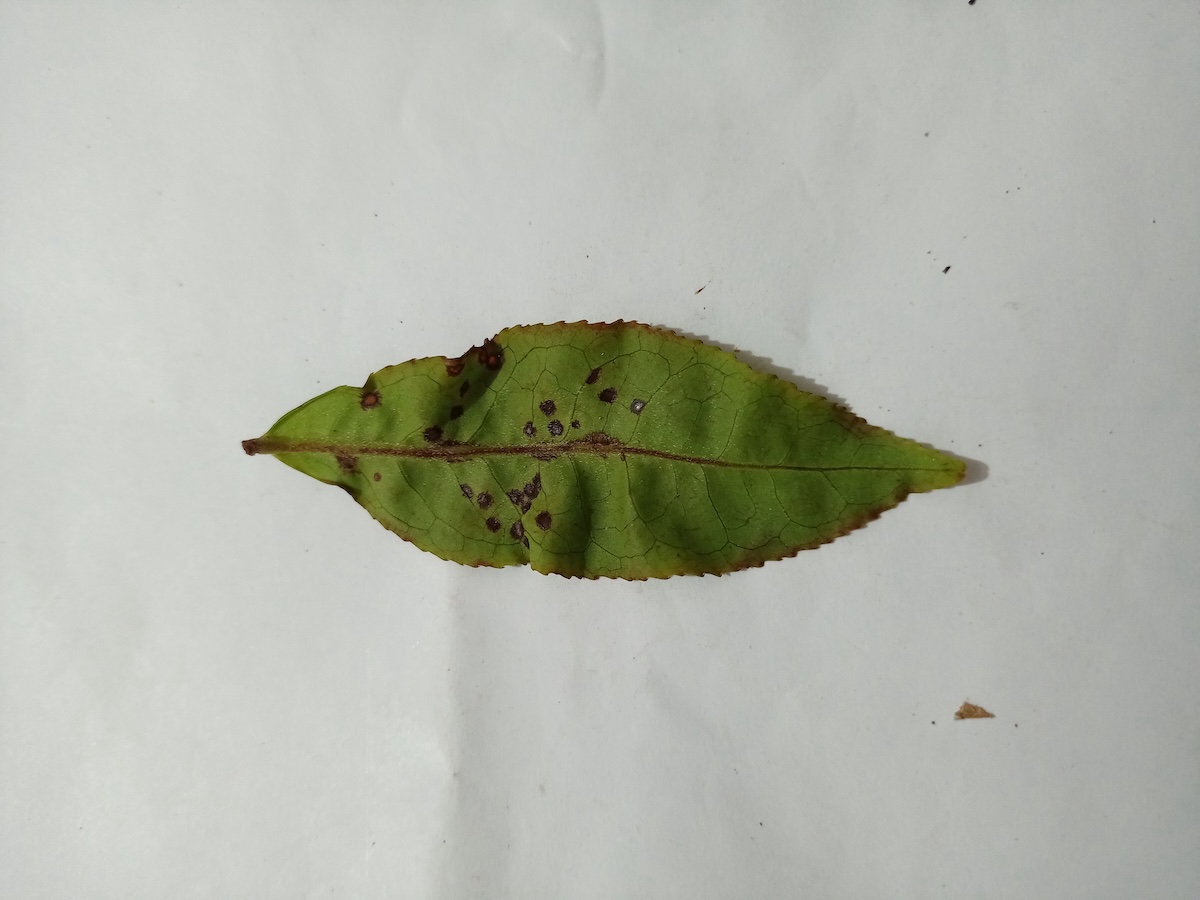
Label: Helopeltis